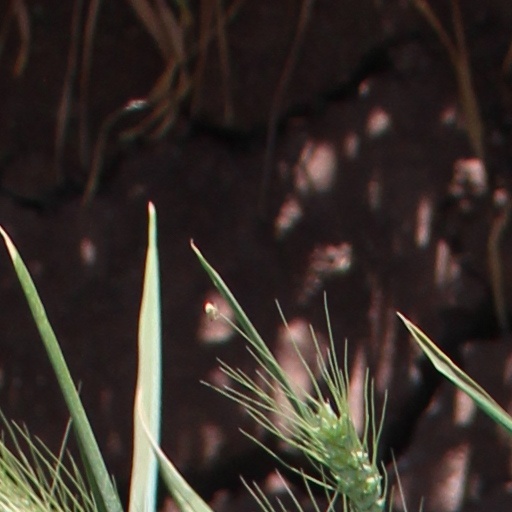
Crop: wheat